Curling Ontario

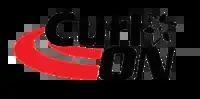
Logo in use while the organization was branded as CurlON

Curling Ontario was founded in 1875 as the Ontario Curling Association. It was renamed CurlON in 2016 and as Curling Ontario in 2024.